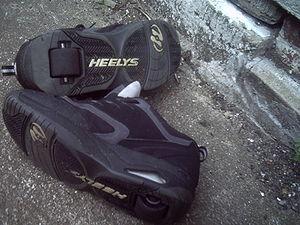
Paire de roller shoes de marque Heelys. Heelys. Magyar: Heelys cipő. Italiano: Un paio di Heelys. 日本語: ヒーリーズ. Русский: Пара ботинок Heelys. Svenska: Heelys.
Les Roller shoes sont des baskets à roulette, avec une seule roue située sous le talon.